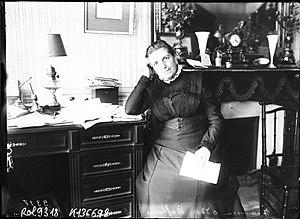
Portrait de suffragette par l'Agence Rol en 1910.
Anne Marie Claire Jeanne Deflou, connue sous le nom de Jeanne Oddo-Deflou, née le 20 février 1856 à Ferrières-en-Gâtinais et morte vers 1940, est une féministe française.